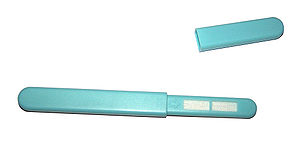
Graviditetstest
Udstyr til en moderne graviditetstest
En graviditetstest anvendes til at undersøge om en kvinde er gravid. Når man bliver gravid, så danner kroppen et hormon kaldet humant choriongonadotropin eller hCG. Af samme årsag kaldes dette hormon også for graviditetshormonet.